Rita Taketsuru

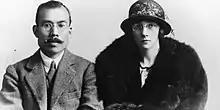
Masataka and Rita Taketsuru

, born Jessie Roberta Cowan, was a Scottish-Japanese businesswoman known as the wife of Masataka Taketsuru, the founder of Nikka Whisky.